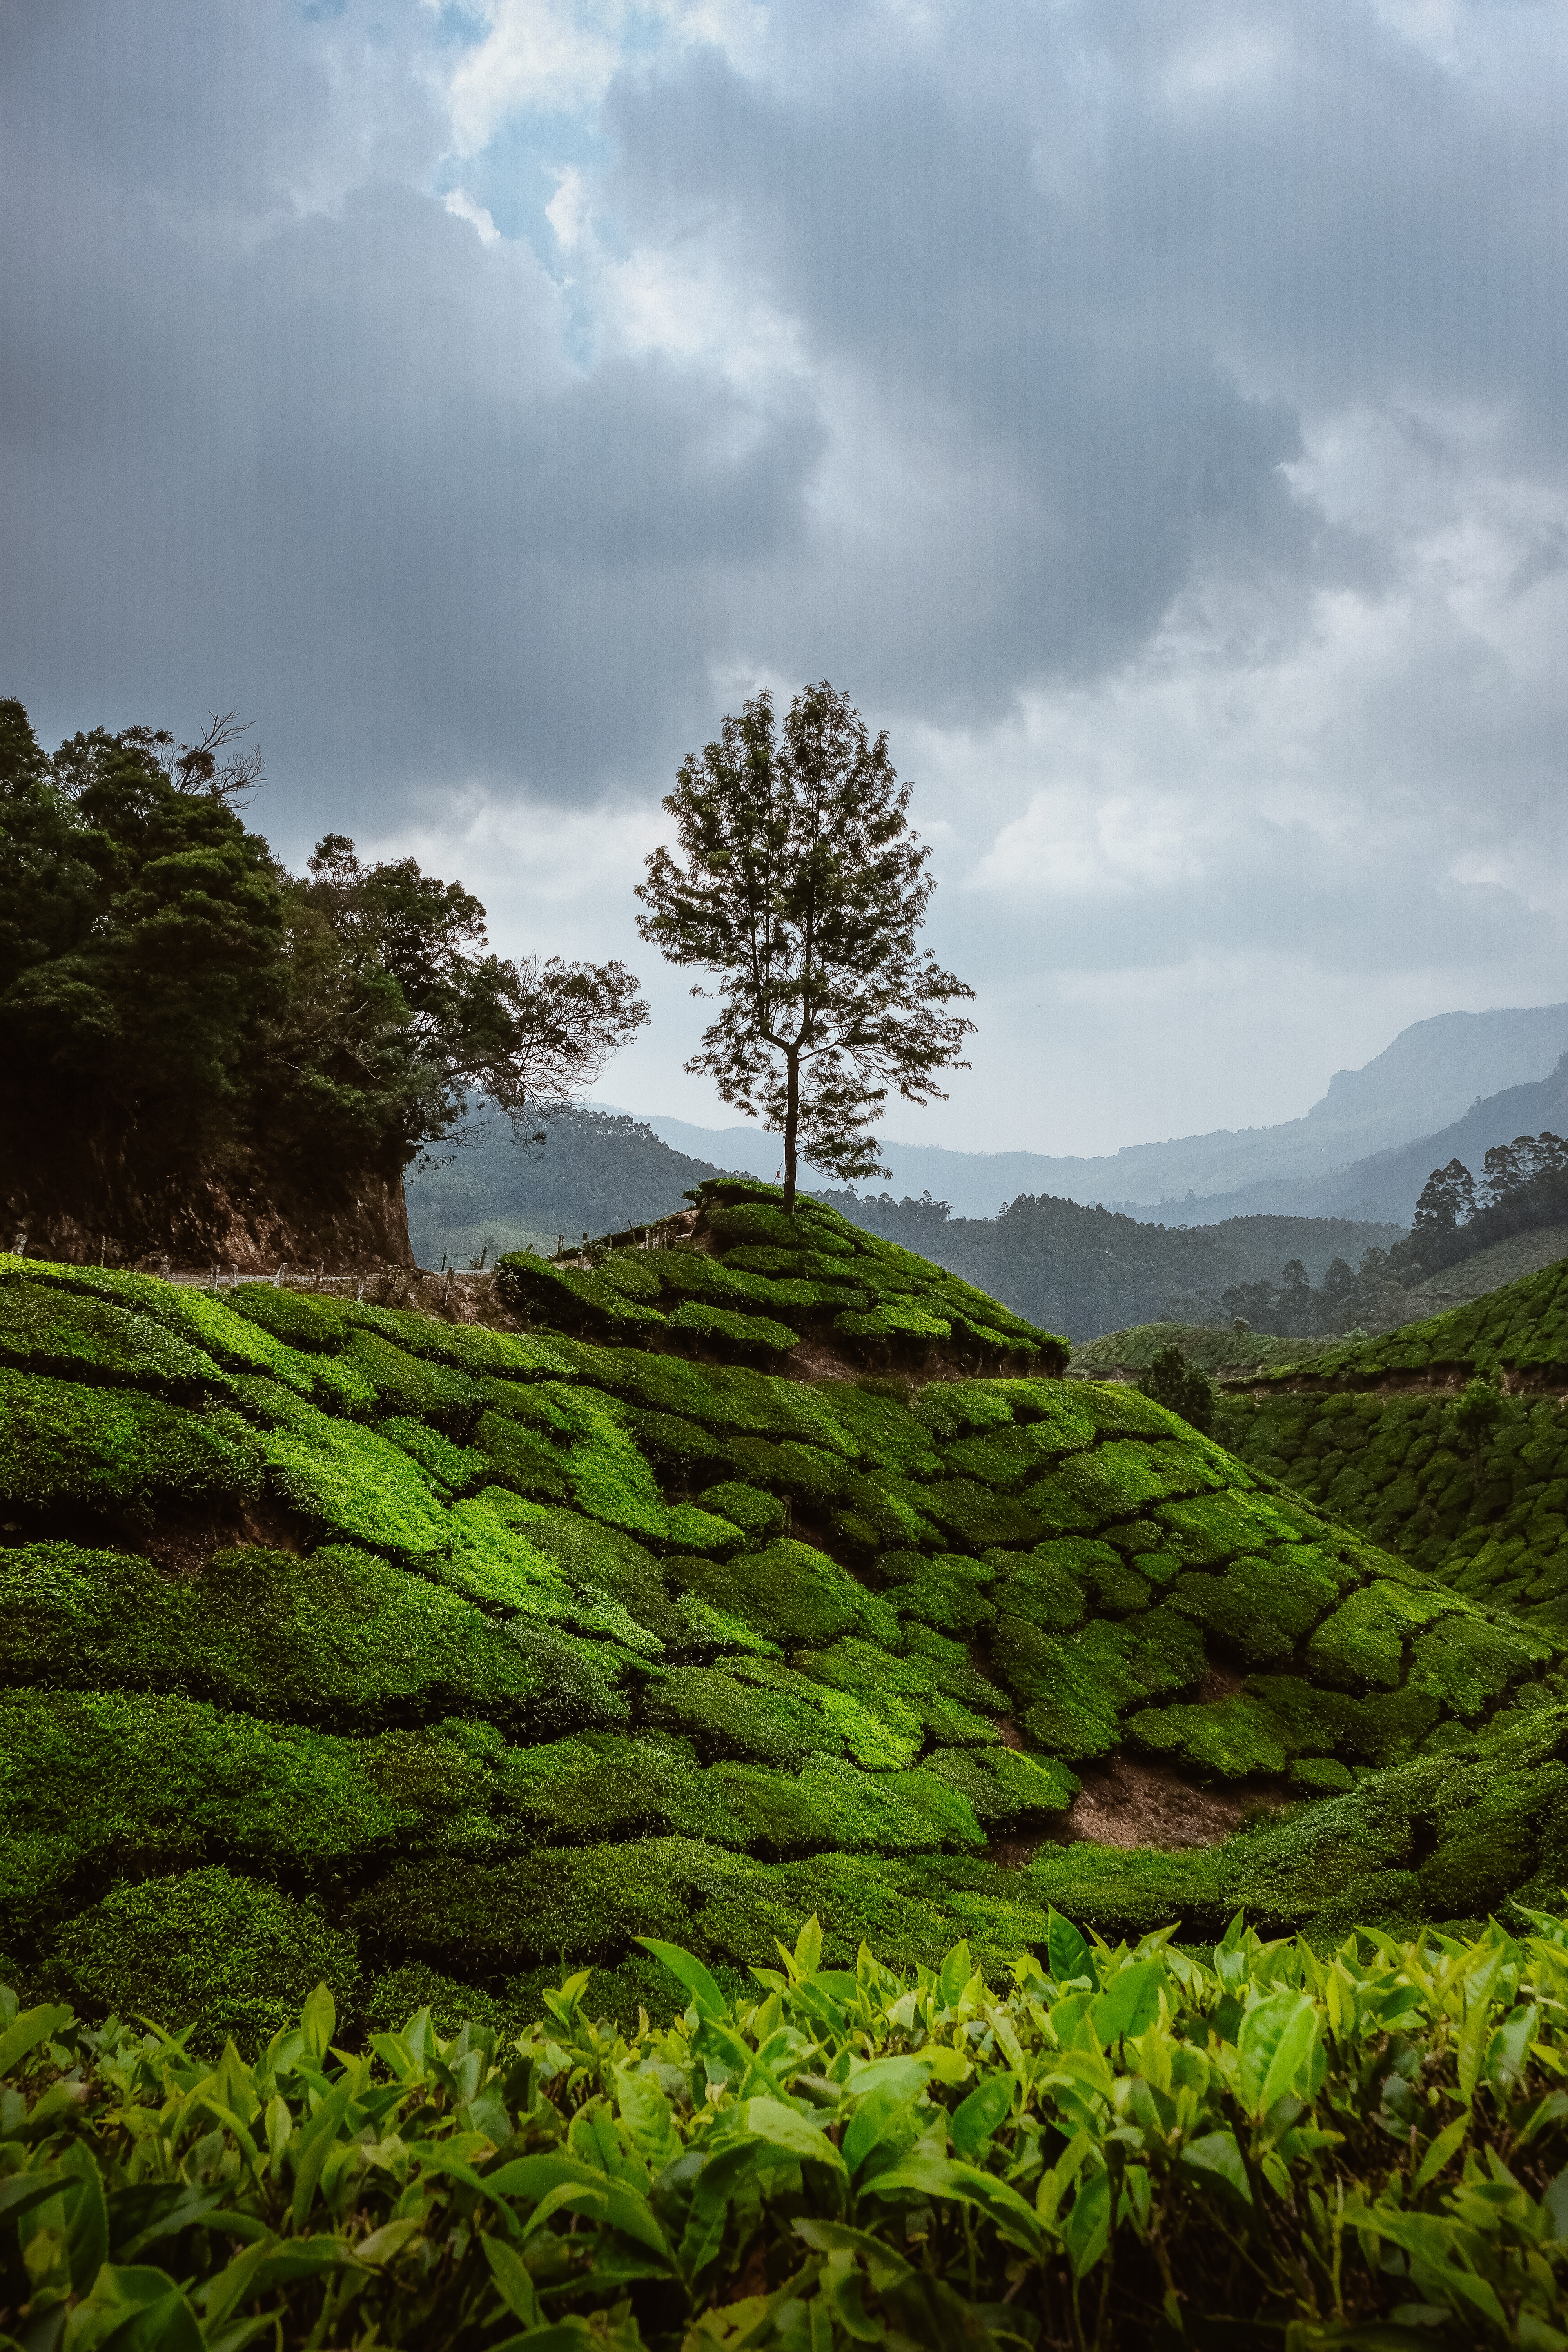
natural, cloud, sky, mountain, plant community, green, natural environment, natural landscape, highland, terrestrial plant, slope, tree, grass, landscape, plant, groundcover, agriculture, grassland, forest, shrub, hill, cumulus, hill station, plantation, jungle, field, soil, tropical and subtropical coniferous forests, tropics, valdivian temperate rain forest, cash crop, art, rainforest, road, mountain range